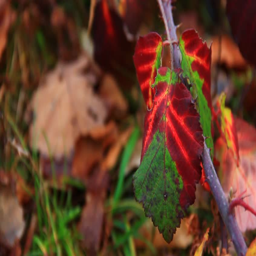
red leaf in the autumn forest